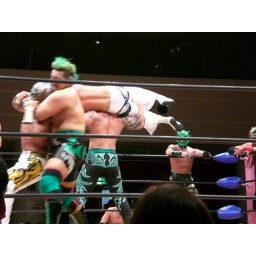
The ones in green were the evil ones. At this point, they were about to body-slam the handsome one, in the white pants.